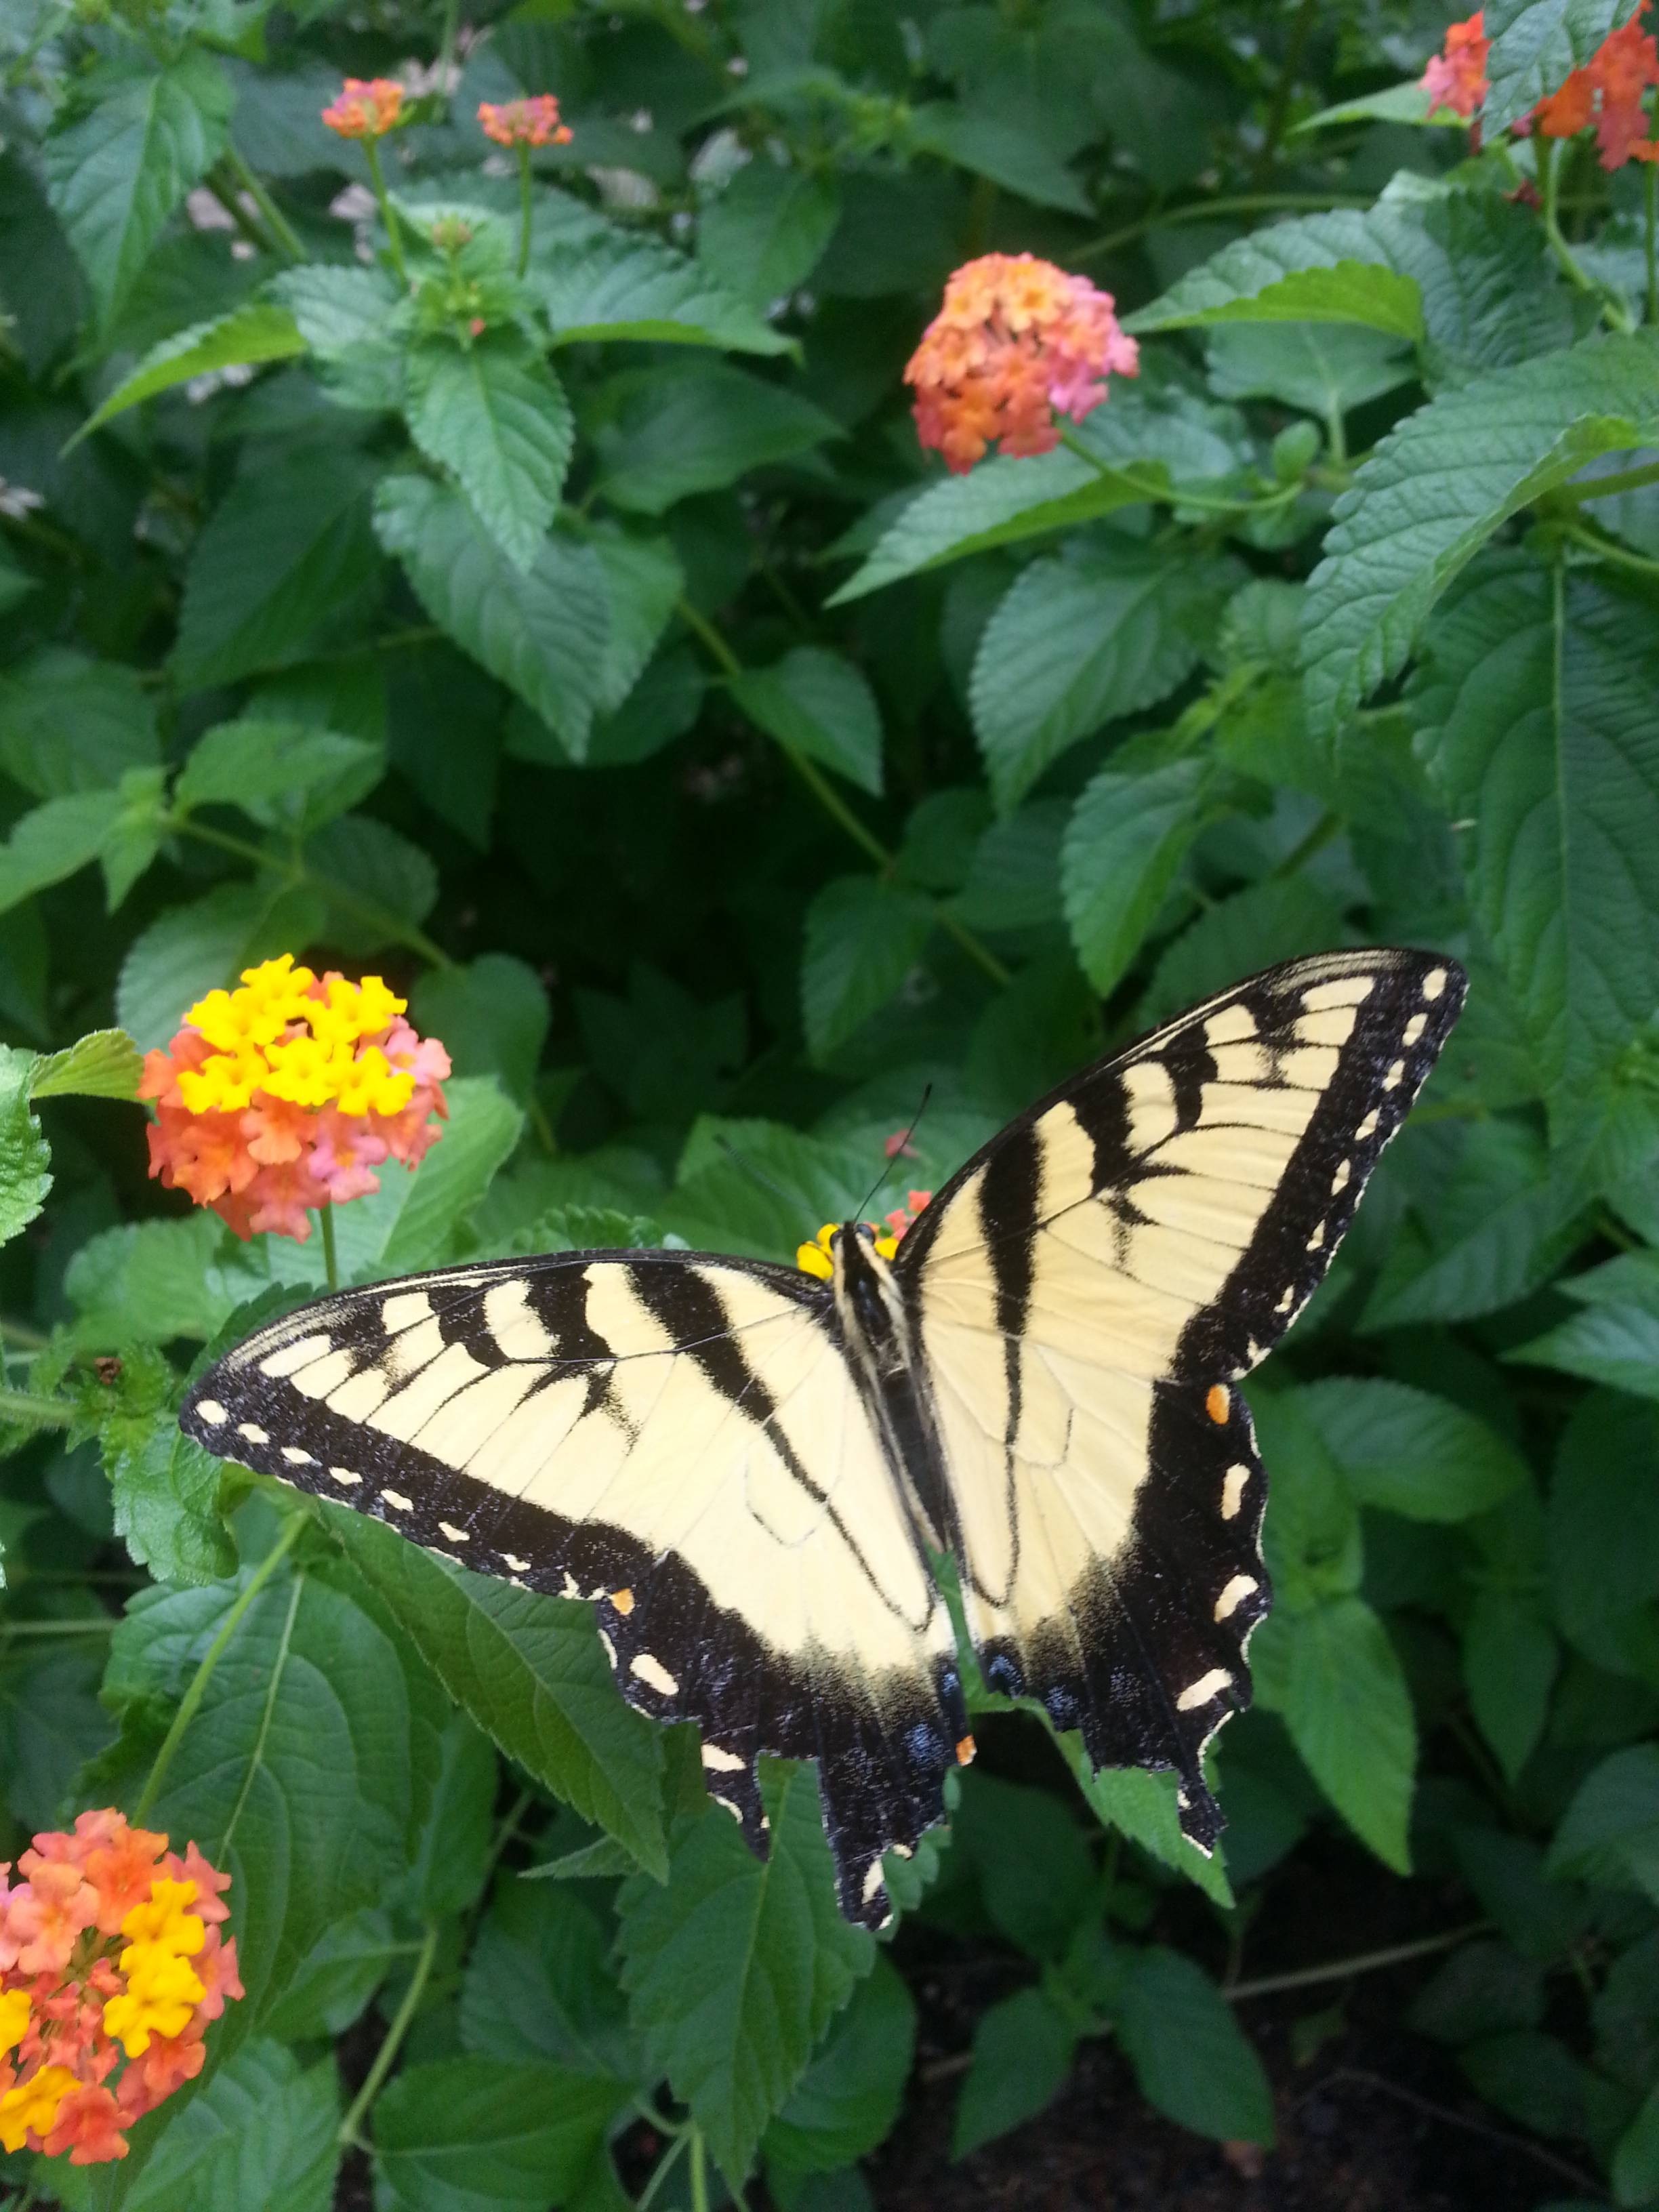
flower, summer, pattern, spring, insect, botany, butterfly, garden, fauna, invertebrate, flowers, monarch butterfly, arthropod, pollinator, annual plant, moths and butterflies